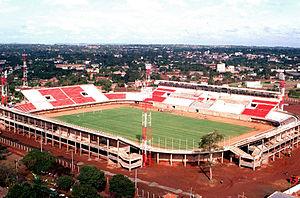
La Copa América 1999 est un tournoi de football qui s'est déroulé au Paraguay du 29 juin au 18 juillet 1999 et a été organisé par la CONMEBOL.
L'Estadio Antonio Oddone Sarubbi est un stade de football situé dans la ville de Ciudad del Este au Paraguay. Il est appelé couramment « Le bastion de l'Est » et sa capacité est de 28 000 spectateurs.